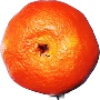
Label: Clementine 1